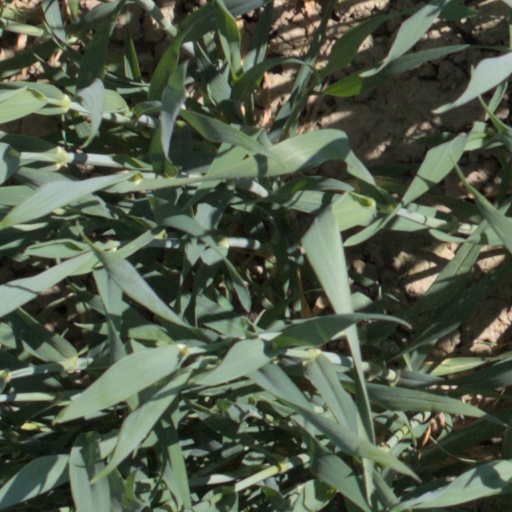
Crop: wheat